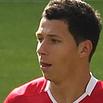
Age: 21